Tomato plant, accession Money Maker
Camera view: vertical (180 deg); turntable rotation: 60 degrees
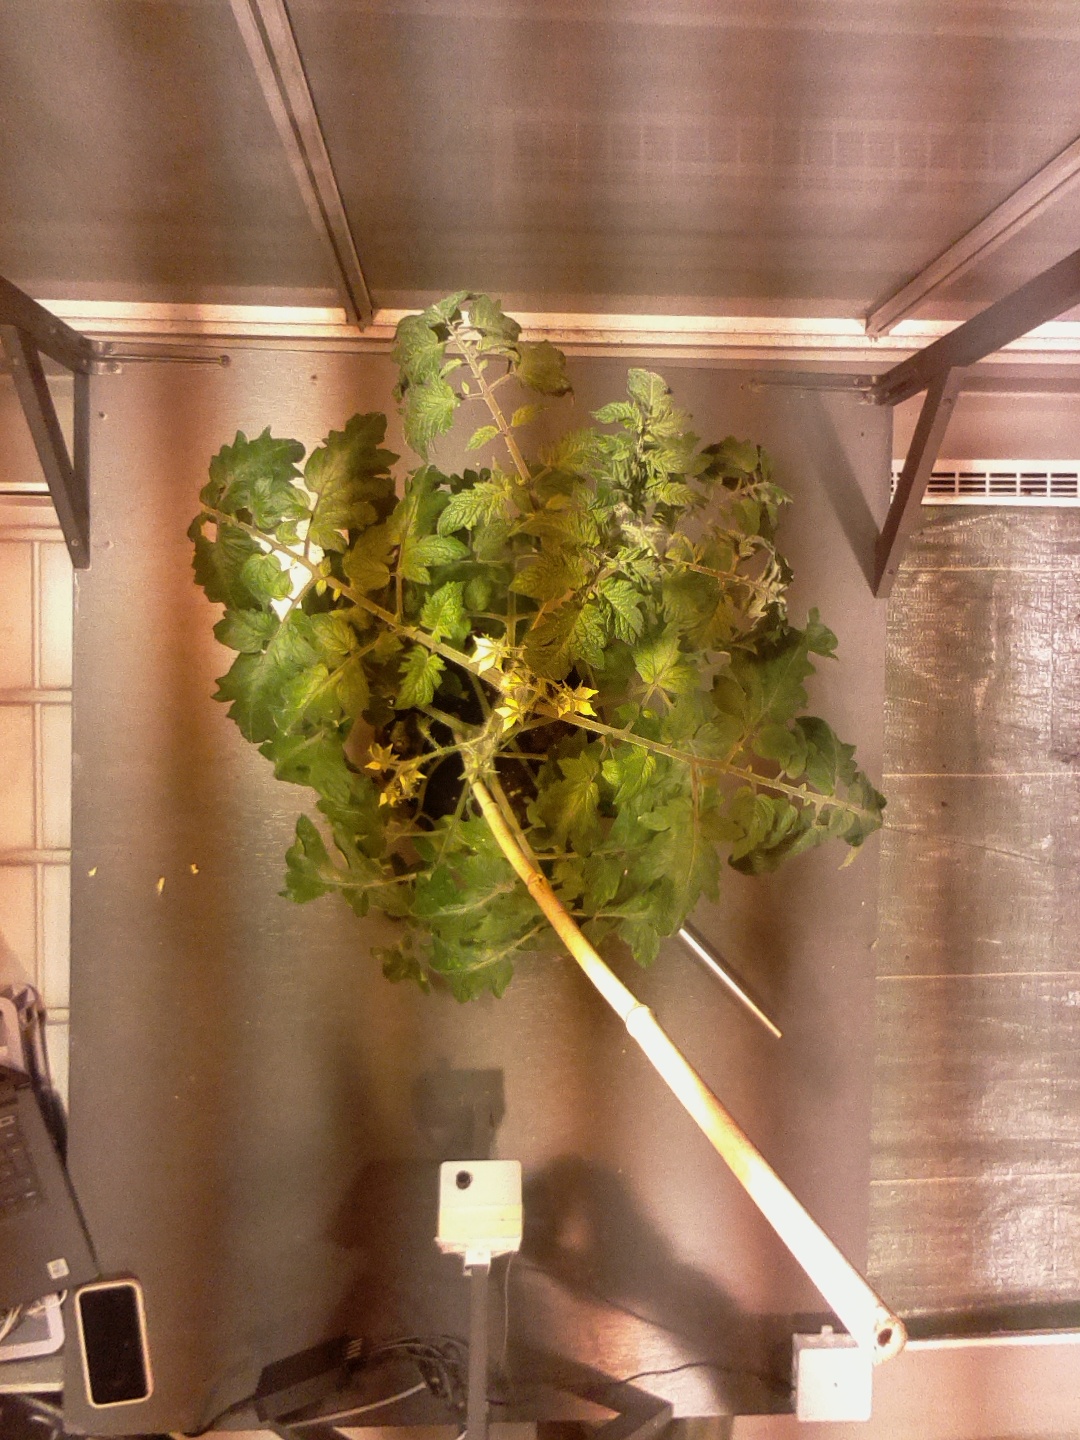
BBCH growth stage 68: Full flowering, 80%-90% of flowers open, more petals falling